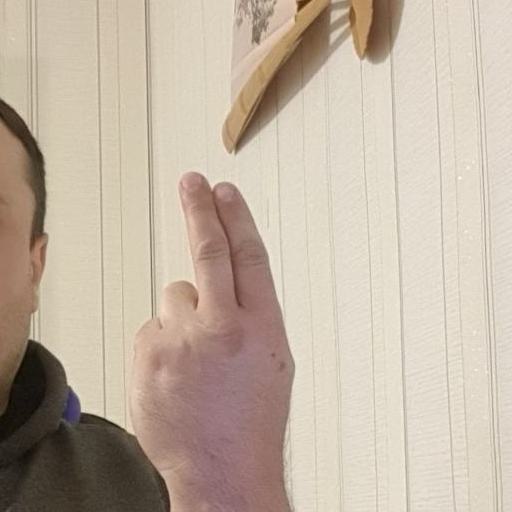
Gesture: two_up_inverted